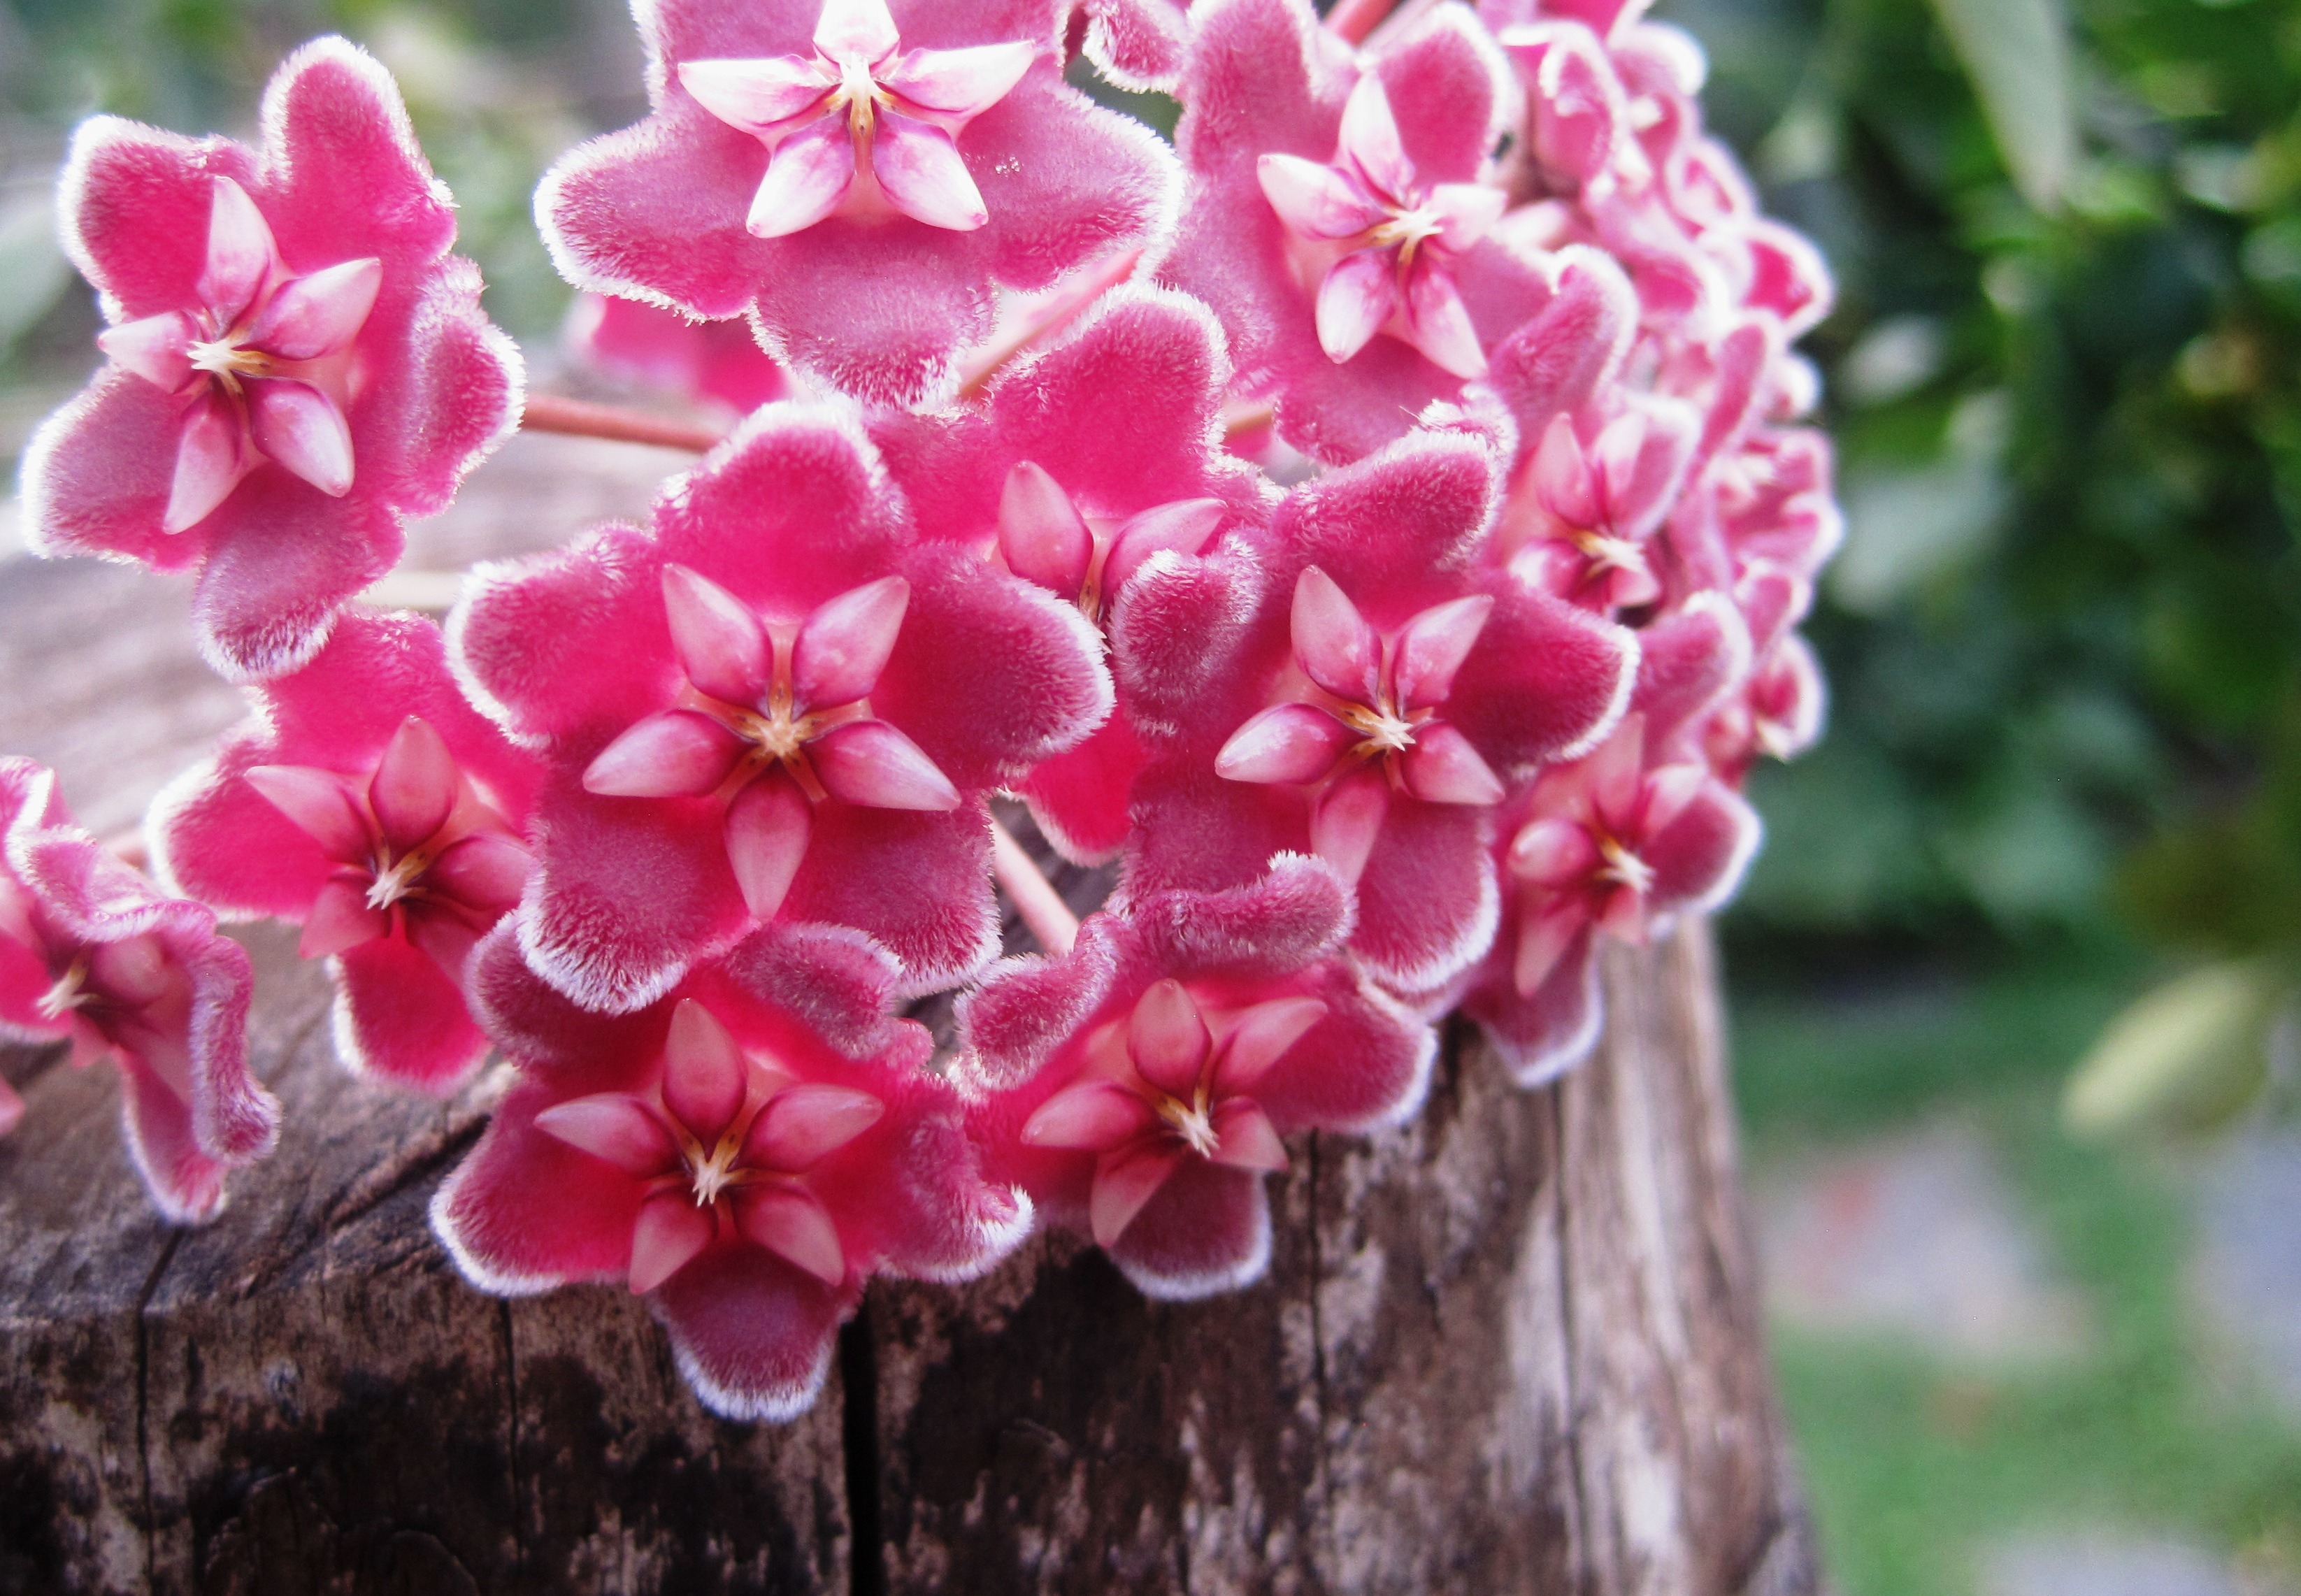
blossom, plant, flower, petal, botany, pink, flora, flowers, hoya, flowering plant, florets, velvety, land plant, wax plant, waxy